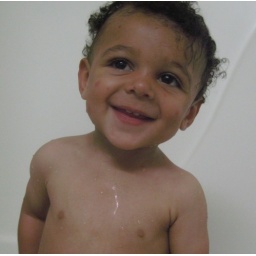
bath in the hotel. fun. no toys, just the colander, bucket, water glass. no bubbles